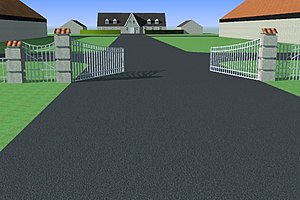
Øland-Attrup
3D gengivelse af Øland-Attrup
Øland-Attrup
Øland-Attrup er et storlandbrug på 425 ha, som ligger syd for byen Brovst. Hovedbygningen blev opført i 1974 af Johan Koed-Jørgensen, som i årene forinden havde drænet de fugtige enge, som blev tørlagt, da dæmningen blev opført i 1917. Engene havde i mange år været forsøgt opdyrket, men det blev opgivet, da jorden var for sumpet.